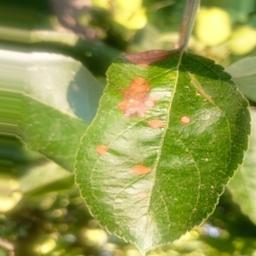
Label: Alternaria